Tritons' Fountain

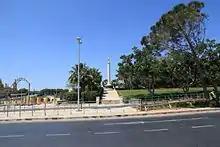
The garden near the Malta Memorial, where the Triton Fountain would have been relocated according to the 2011 proposal

In 2011, works began on a project by Renzo Piano to redesign the entrance of Valletta. This project included rebuilding the City Gate and landscaping the surrounding area, and Piano recommended that the Triton Fountain be shifted some distance away from its location immediately outside Valletta's entrance. The proposed relocation was announced by the Ministry for Infrastructure, Transport and Communications in April 2011, and it was meant to create an open space and restore "the architectural and historical context of the entrance to the fortified city". The approach to the City Gate would be flanked by trees and only accessible to pedestrians, while the fountain was to be restored and shifted to the garden opposite the Hotel Phoenicia, close to the Malta Memorial and the MCP car park. This would have moved the fountain from the limits of Valletta to Floriana.